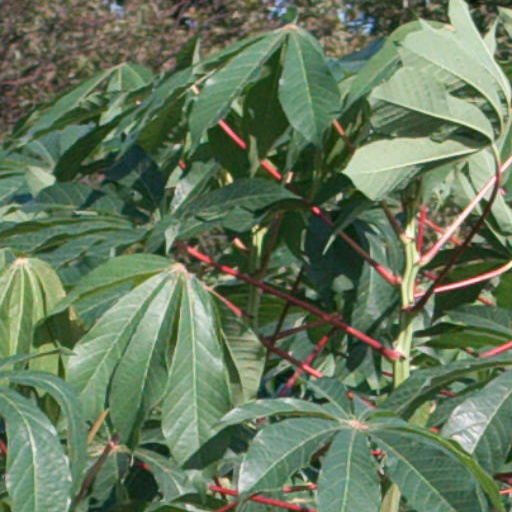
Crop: cassava